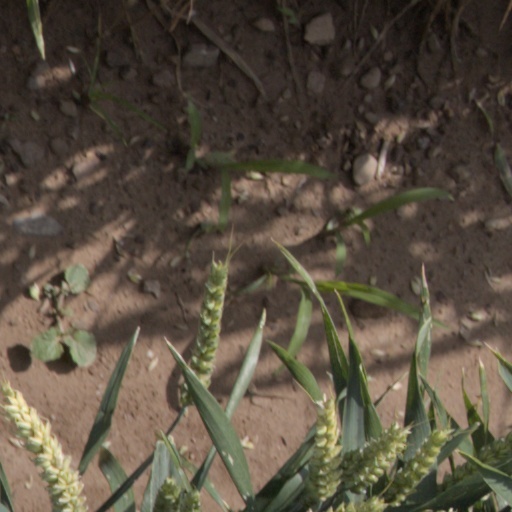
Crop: wheat